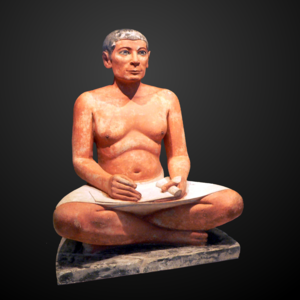
Le musée du Louvre est un musée situé à Paris, en France.
L'Égypte antique est une ancienne civilisation du nord-est de l'Afrique, concentrée le long du cours inférieur du Nil, dans ce qui constitue aujourd'hui l'Égypte.